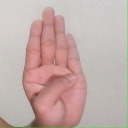
अक्षर: ब